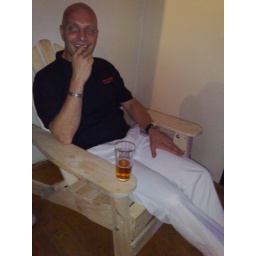
Peter van der Arend reclines in 'his' Saranac deck chair at BeerTemple